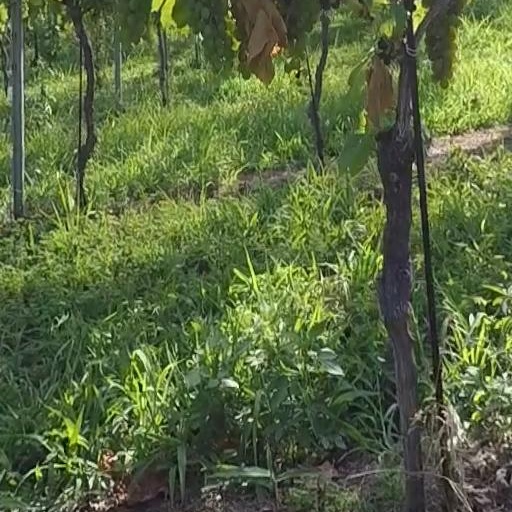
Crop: grape